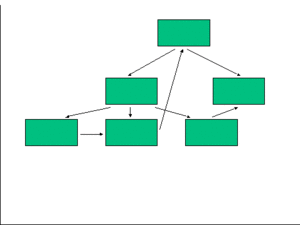
schéma du modèle réseau auteur
Le modèle réseau est une manière de représenter les données dans le cadre d'une base de données. Ce modèle est en mesure de lever de nombreuses difficultés du modèle hiérarchique grâce à la possibilité d'établir des liaisons de type n-m en définissant des associations entre tous les types d'enregistrements.